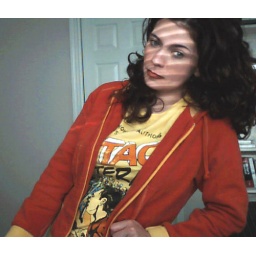
Cool new shirt that looks even sweeter in real life! I love the bold colors and comic book style.